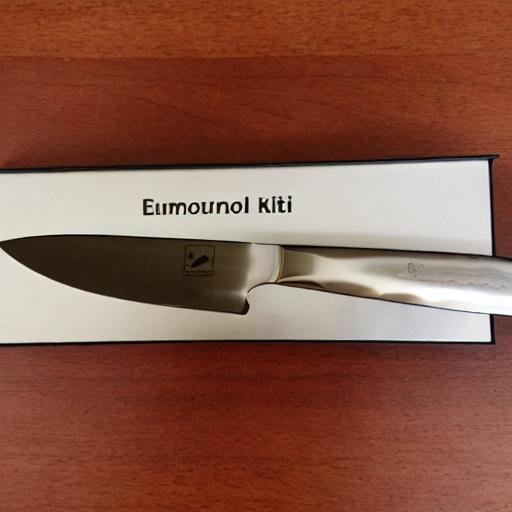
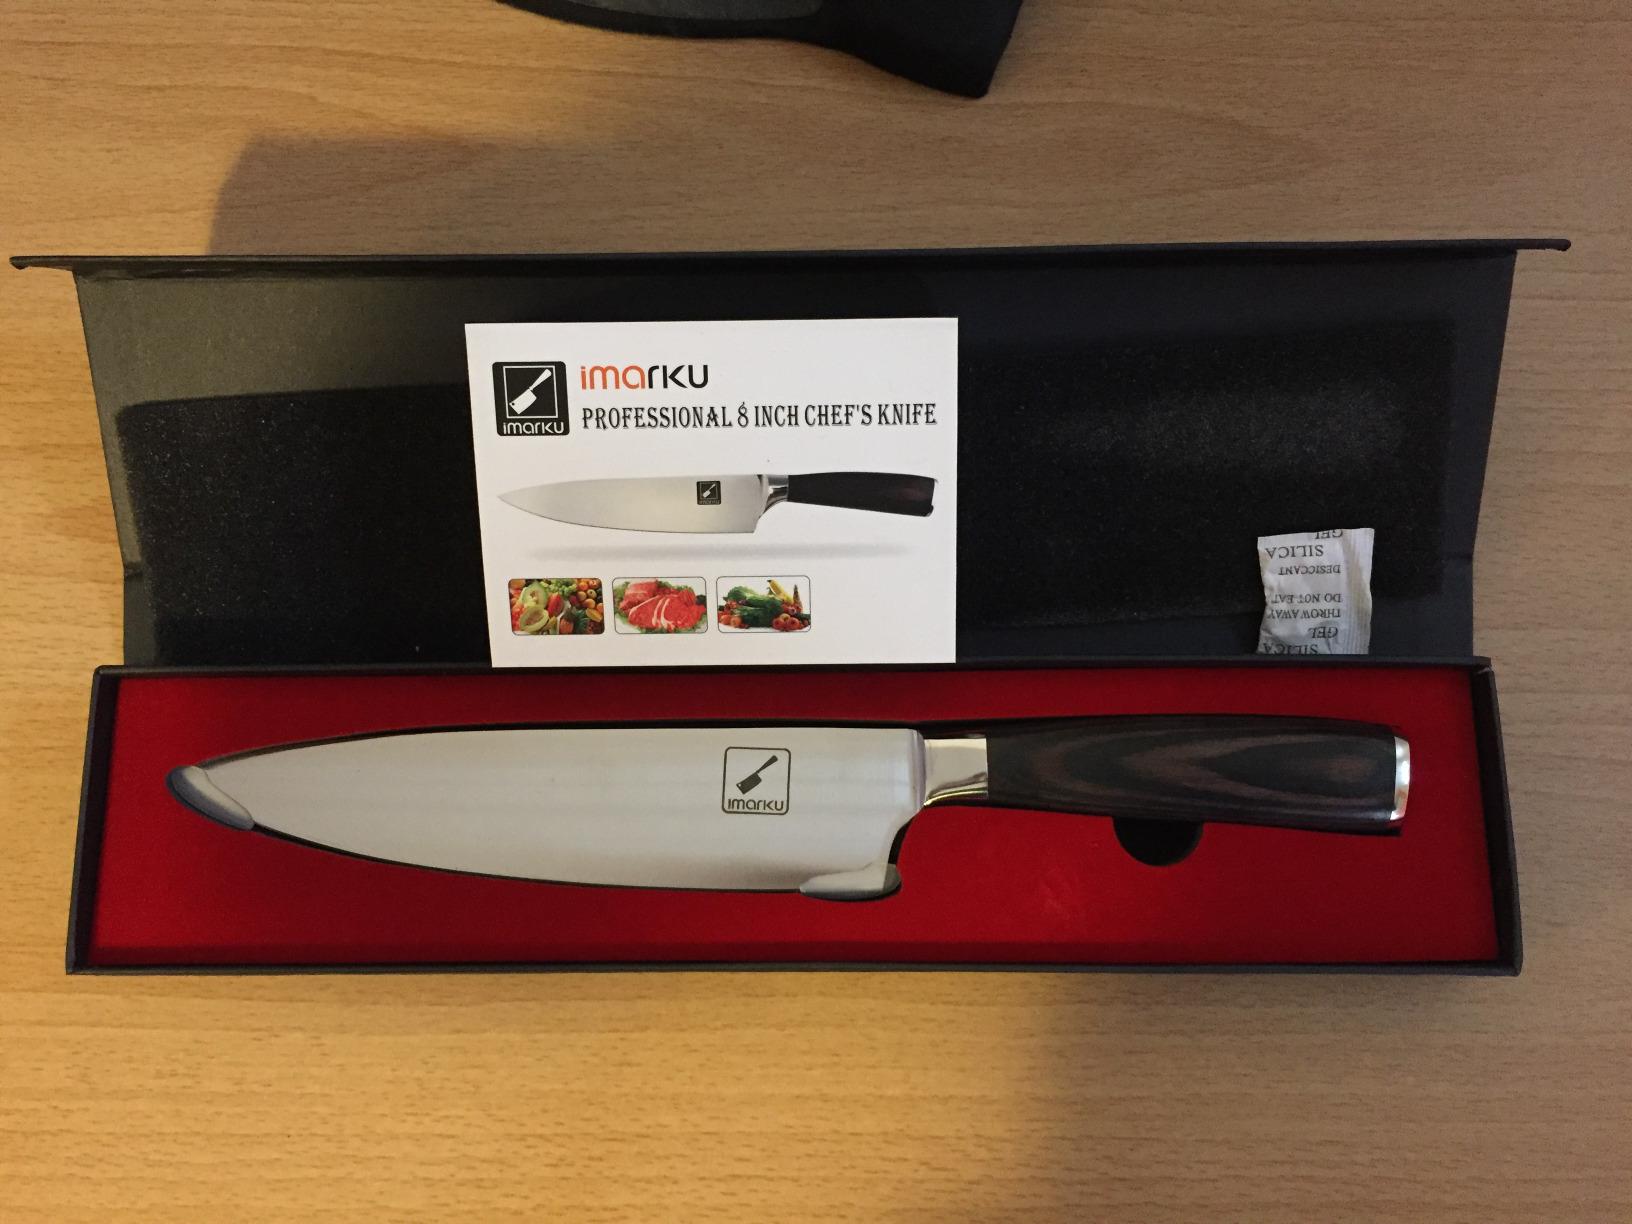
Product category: items_knife
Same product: no